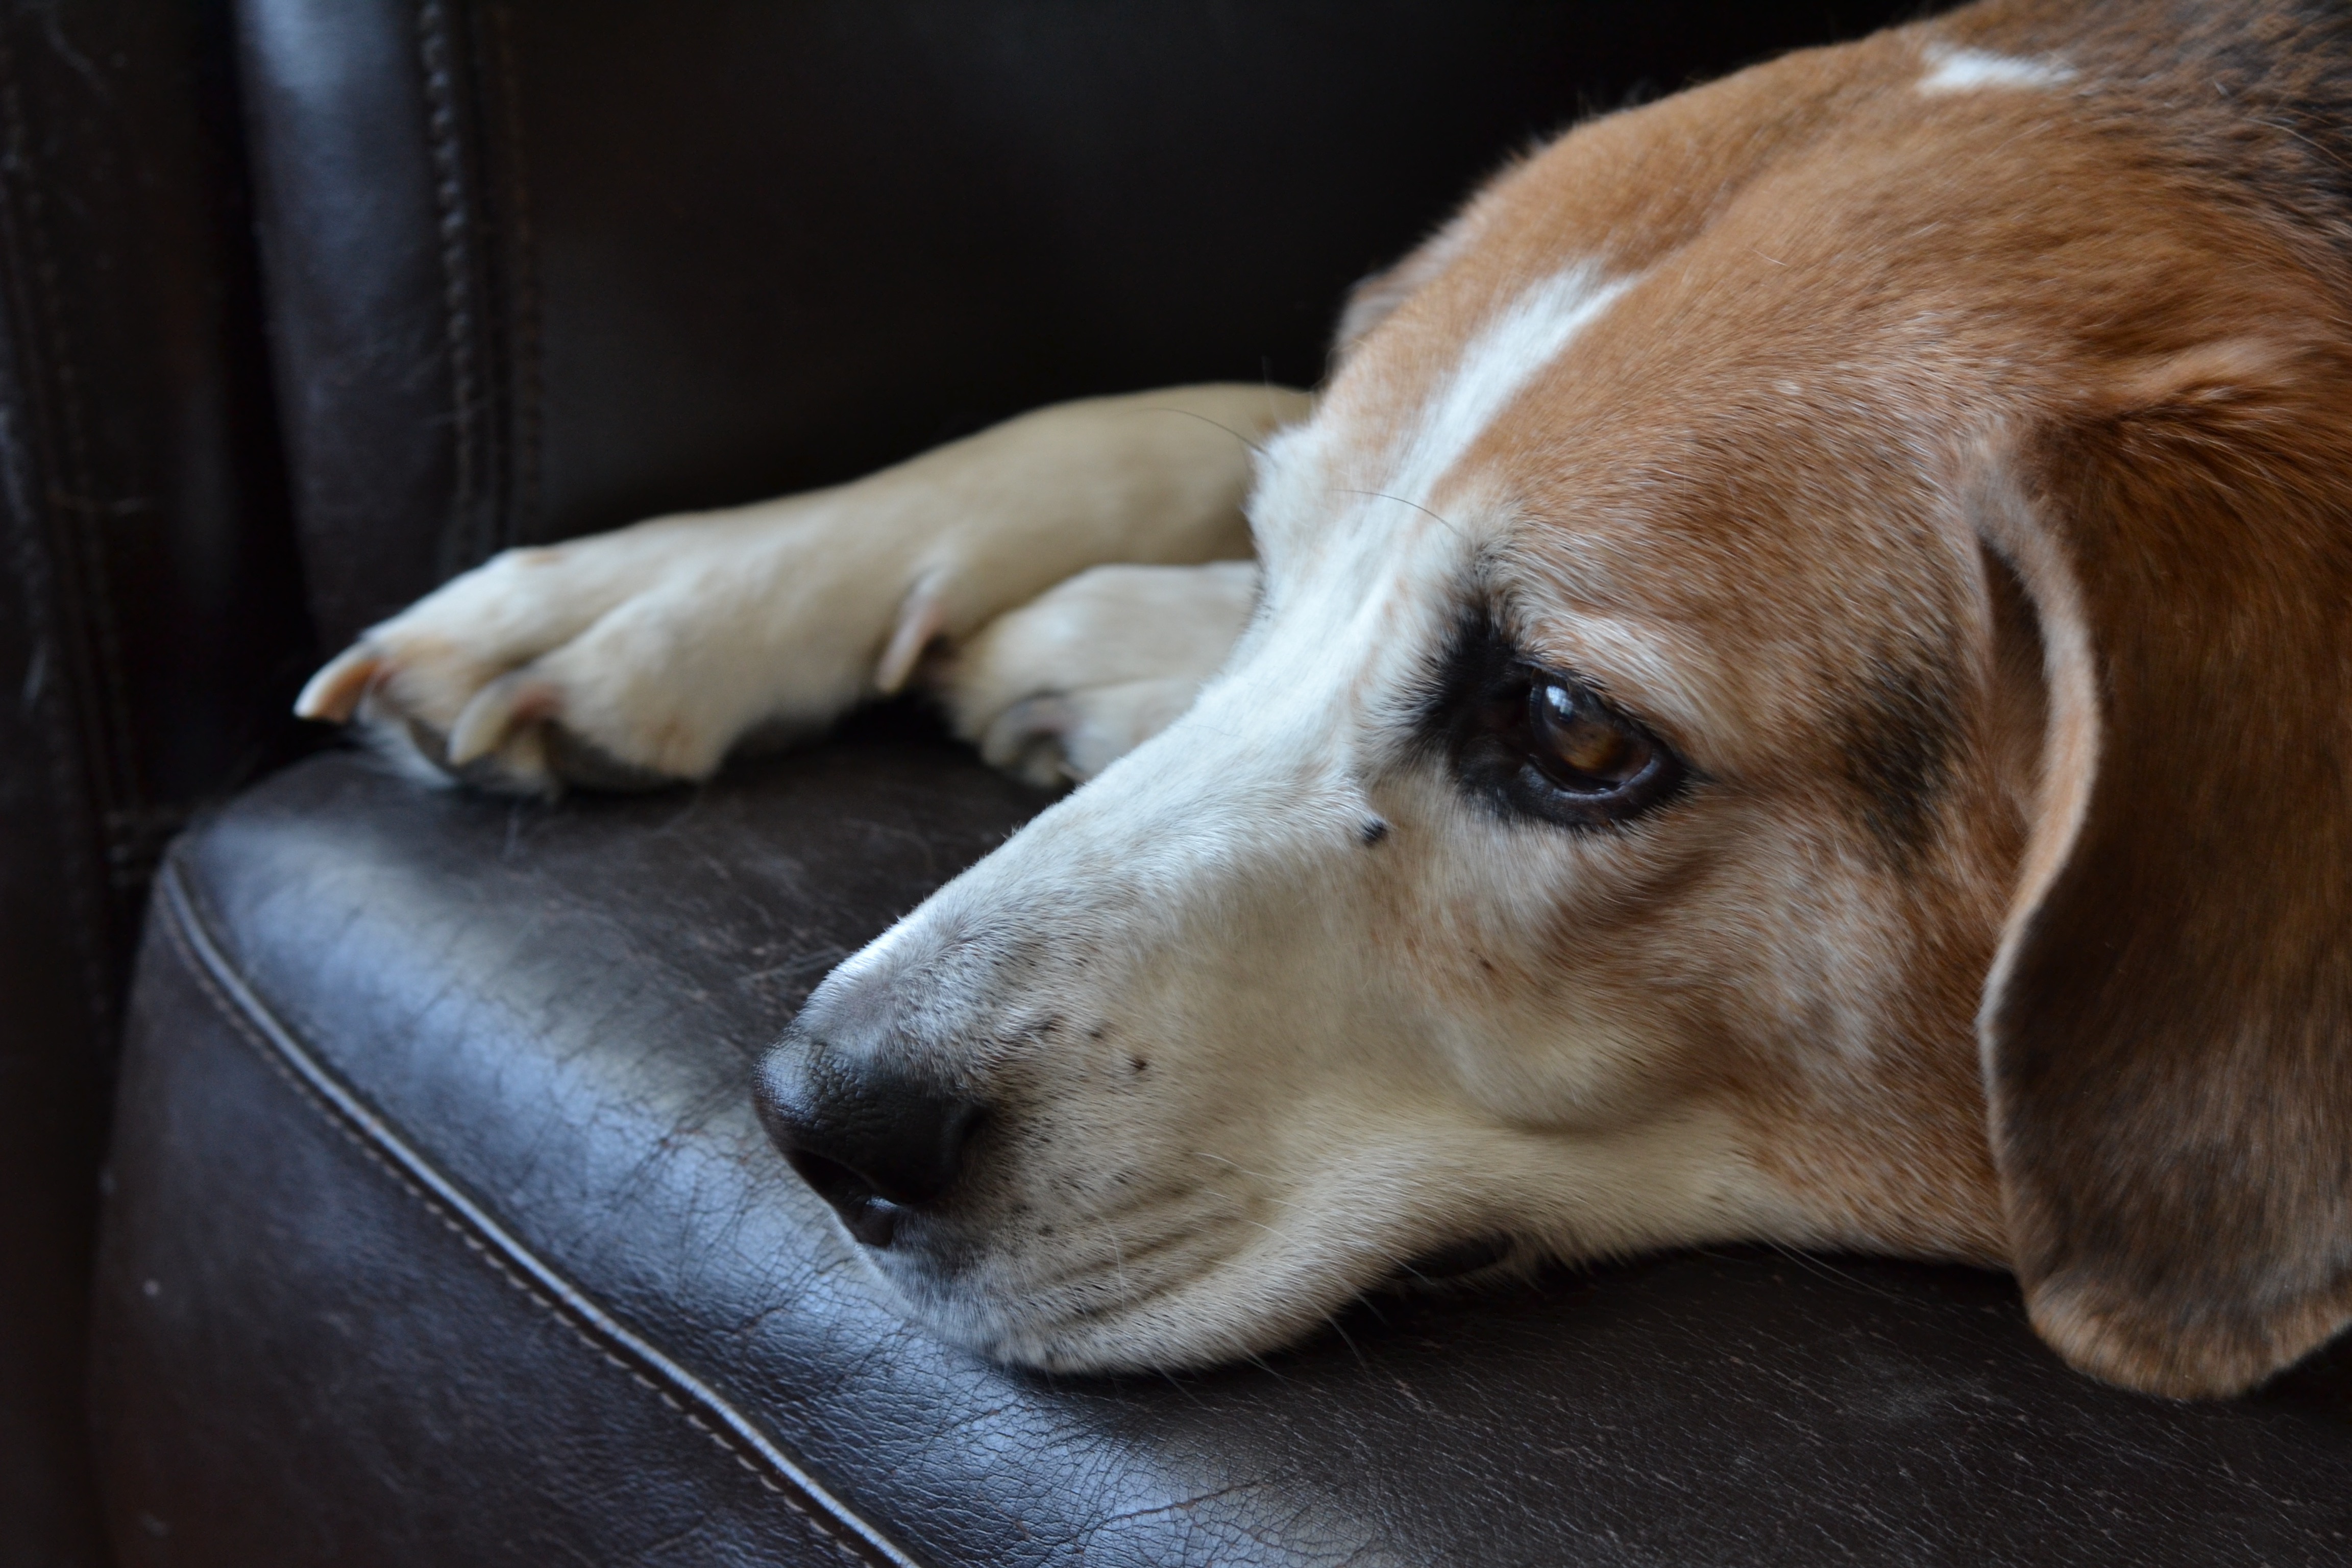
puppy, dog, animal, cute, canine, pet, portrait, sitting, mammal, hound, snout, vertebrate, domestic, beagle, adorable, dog breed, breed, doggy, purebred, sad dog, dog like mammal